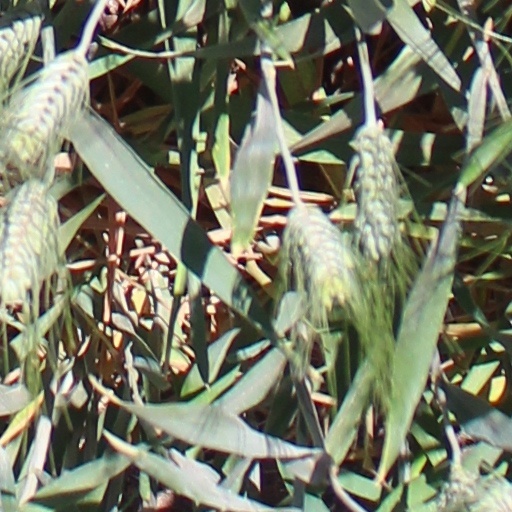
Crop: wheat